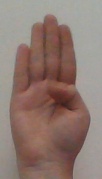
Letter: kaaf